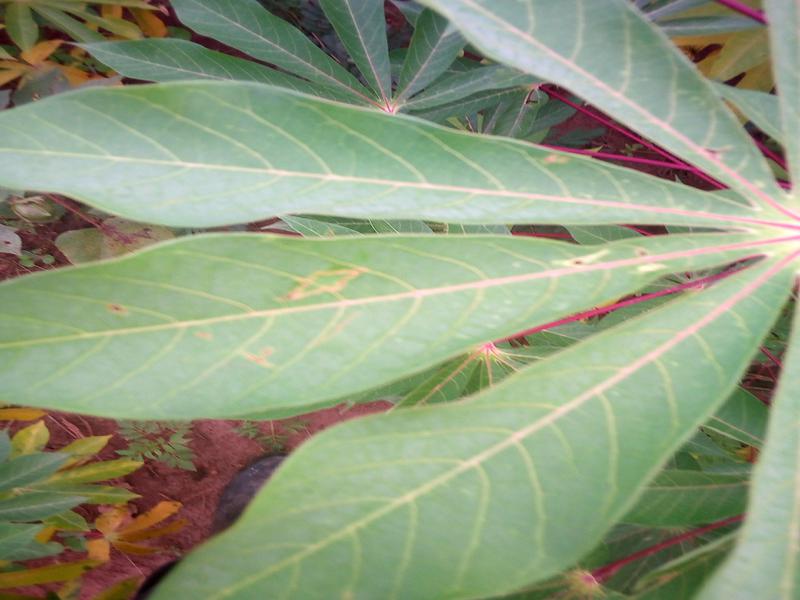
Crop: cassava
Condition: healthy